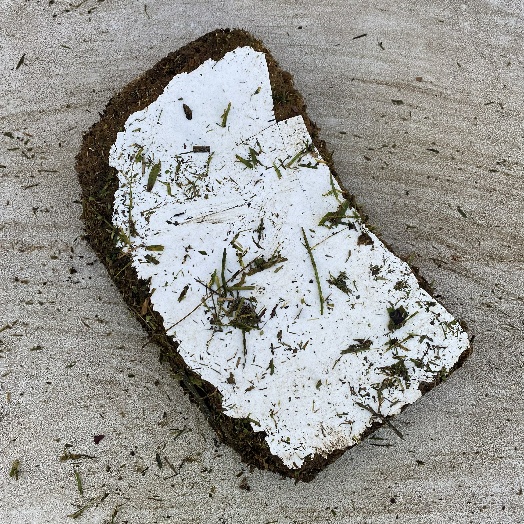
Label: Miscellaneous Trash